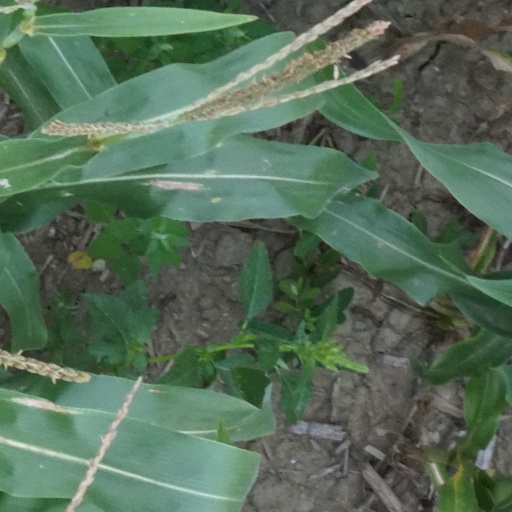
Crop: maize; corn